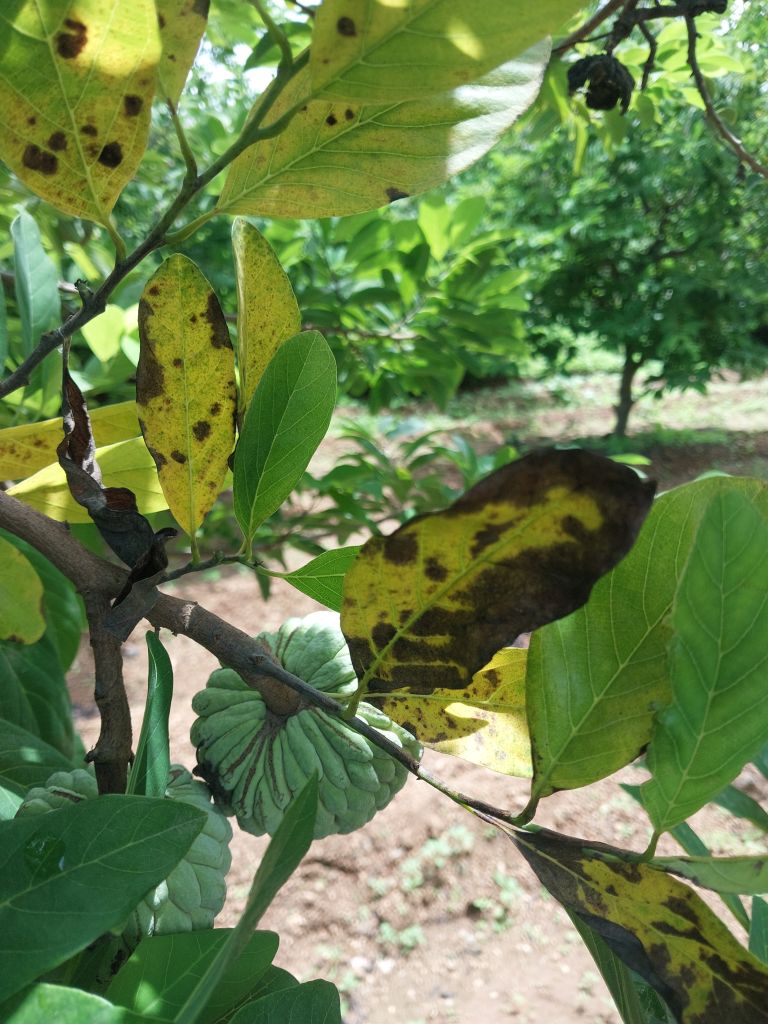
Disease label: Leaf spot on Leaves